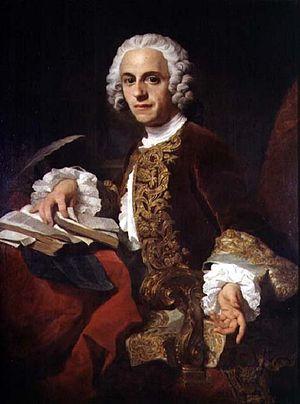
Horatio Walpole, 1ᵉʳ comte d'Orford, né le 12 juin 1723 et mort le 24 février 1809, est un homme politique britannique du parti Whig.